2010 Asian Games

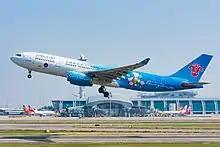
A China Southern Airlines' Airbus A330-200 (B-6057) wearing the Guangzhou 2010 Asian Games special livery taking off from Baiyun Airport to Chengdu in 2017.

On March 11, 2005, Lin Shusen, then party secretary of the Guangzhou Municipal Committee of the Chinese Communist Party (CCP) said the Games "will not cost more than ¥2 billion",